Old Guard (France)

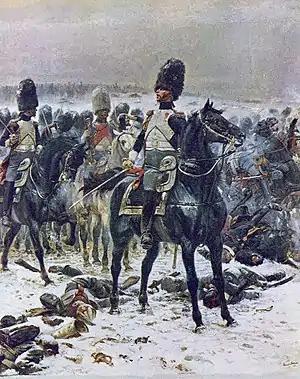
Grenadier Cavalry of the Old Guard during the Battle of Eylau by Édouard Detaille

There were four regiments of Old Guard cavalry: the "Grenadiers à Cheval" (mounted grenadiers), "Chasseurs à Cheval" (mounted hunters), "Dragons de l'Impératrice" (the Empress's Dragoons), and the 1st Polish Lancers.